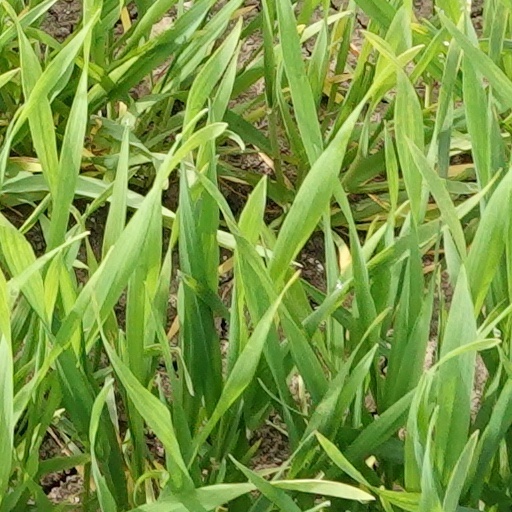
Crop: wheat